Benjamin F. Baker

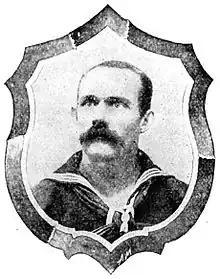
Benjamin F. Baker

Benjamin Franklin Baker (March 12, 1858 – May 19, 1927) was a United States Navy sailor and a recipient of America's highest military decoration, the Medal of Honor. He is the only Medal of Honor recipient from Cape Cod.